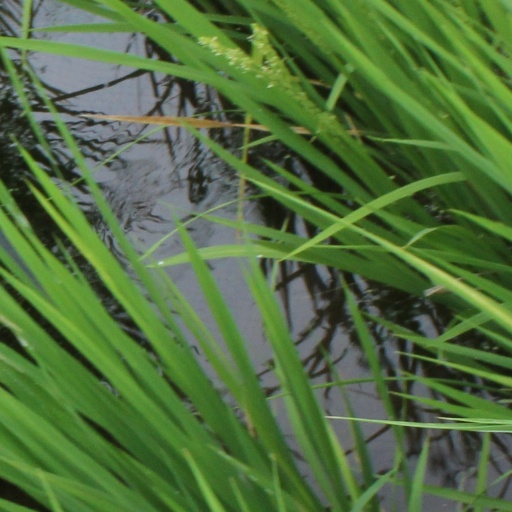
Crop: rice